Oleg Manaev

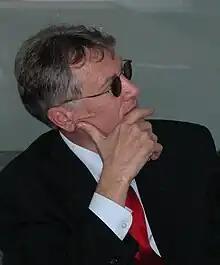

Oleg Manaev (born February 3, 1952, in Vladivostok, USSR) is a well-known Belarusian sociologist and public person.